North Korea

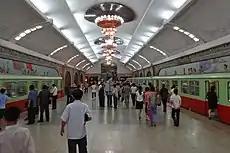
Pyongyang Metro with bomb shelter functions

The post-war 1950s and 1960s saw an ideological shift in North Korea, as Kim Il Sung sought to consolidate his power. Kim Il Sung was highly critical of Soviet premier Nikita Khrushchev and his de-Stalinization policies and critiqued Khrushchev as revisionist. During the 1956 August Faction Incident, Kim Il Sung successfully resisted efforts by the Soviet Union and China to depose him in favor of Soviet Koreans or the pro-Chinese Yan'an faction. Some scholars believe that the 1956 August incident was an example of North Korea demonstrating political independence. However, most scholars consider the final withdrawal of Chinese troops from North Korea in October 1958 to be the latest date when North Korea became effectively independent. In the late 1950s and early 1960s, North Korea sought to distinguish itself internationally by becoming a leader of the Non-Aligned Movement and promoting the ideology of "Juche". In United States policymaking, North Korea was considered among the Captive Nations. Despite its efforts to break out of the Soviet and Chinese spheres of influence, North Korea remained closely aligned with both countries throughout the Cold War.